Sergei Khudyakov

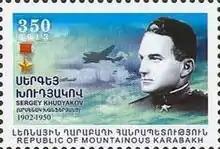
Khudyakov on a 2013 stamp of Nagorno-Karabakh

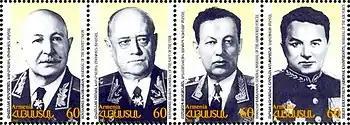
World War II Armenian heroes stamps: Bagramyan, Isakov, Babadzhanian, Khudyakov

Many books and monographs have been written about Khudyakov and many streets and avenues in the former Soviet Union are named after him.